Wilkinson County School District (Mississippi)

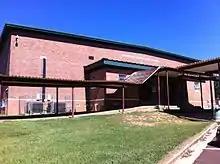
Wilkinson County High School

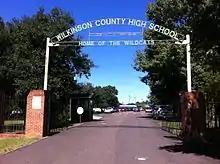
Wilkinson County High School entrance gate

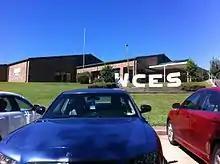
Wilkinson County Elementary School

The Wilkinson County School District is a public school district based in Woodville, Mississippi (USA). The district's boundaries parallel that of Wilkinson County. In addition to Woodville, the district includes the Wilkinson County portions of Centreville and Crosby.